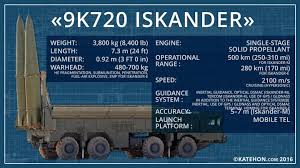
Label: Air Defense